Martin Brandlmayr

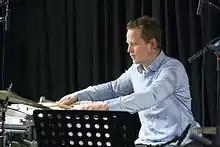
Martin Brandlmayr at a NOW Jazz-concert with Polwechsel at Club W71, Weikersheim

Martin Brandlmayr is an Austrian percussionist, drummer, composer and electronic artist.